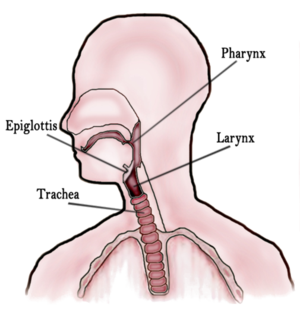
En anatomie, la gorge est la partie du cou antérieure à la colonne vertébrale. Elle consiste en deux parties : le pharynx et le larynx.